Otočec

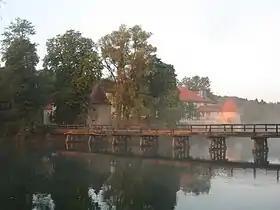
Otočec Castle, Slovenia's only water castle.

Otočec Castle was first mentioned in documents in the 13th century, and the walls are said to date to 1252. The castle is built on a small island in the middle of the Krka River east of the main settlement of Otočec. Of the 30 small islets in the Krka River in this area, the castle is on the largest island, which was formed by cutting a southern channel around the castle in order to form a moat around it.